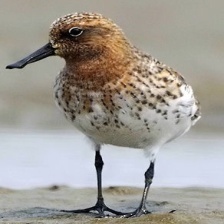
Species: SPOON BILED SANDPIPER
Scientific name: CALIDRIS PYGMAEA
ImageNet parent category: red-backed_sandpiper